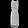
Label: Dress